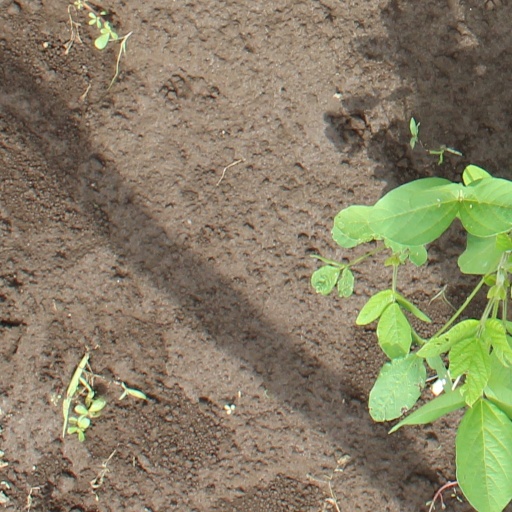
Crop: soybean